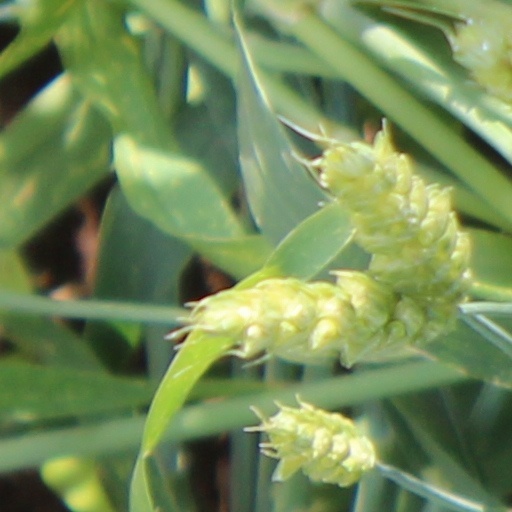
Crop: wheat